The Abraham Initiatives

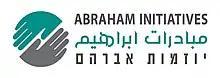

The Abraham Initiatives is a non-profit organization based in Lod (Israel), New York City and London. Named after the common ancestor of both Jews and Arabs, Abraham. According to its website, it "strives to fulfill the promise of full and equal citizenship and complete equality of social and political rights for Israel’s Jewish and Arab citizens".